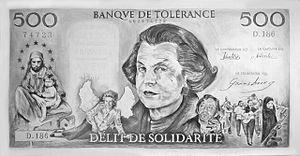
Filip Markiewicz est un artiste luxembourgeois né le 3 mars 1980 à Esch-sur-Alzette au Luxembourg
Liliane Bettencourt, née Liliane Schueller le 21 octobre 1922 dans le 7ᵉ arrondissement de Paris et morte le 21 septembre 2017 à Neuilly-sur-Seine, est une femme d'affaires française, fille unique et héritière d'Eugène Schueller, fondateur — entre autres — de la Société française de teintures inoffensives pour cheveux devenue depuis le groupe L'Oréal, et de Louise Doncieux, femme d'affaires.